Birch

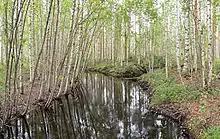
Birch trees by a river in Hankasalmi, Finland

Within Betulaceae, birches are most closely related to alder. The oldest known birch fossils are those of "Betula leopoldae" from the Klondike Mountain Formation in Washington State, US, which date to the early Eocene (Ypresian) around 49 million years ago.